Awabakal

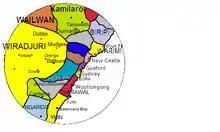
Traditional lands of Australian Aboriginal tribes around Newcastle, New South Wales

The Awabakal language was recorded by Lancelot Edward Threlkeld and Awabakal Leader Birabahn in 'An Australian grammar : comprehending the principles and natural rules of the language as spoken by the Aborigines in the vicinity of Hunter's River, Lake MacQuarie & New South Wales' -'and this is the first, and most comprehensive record of any indigenous language in Australia.